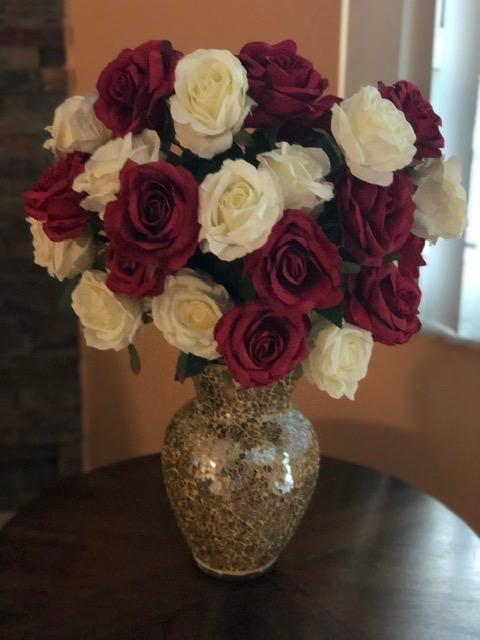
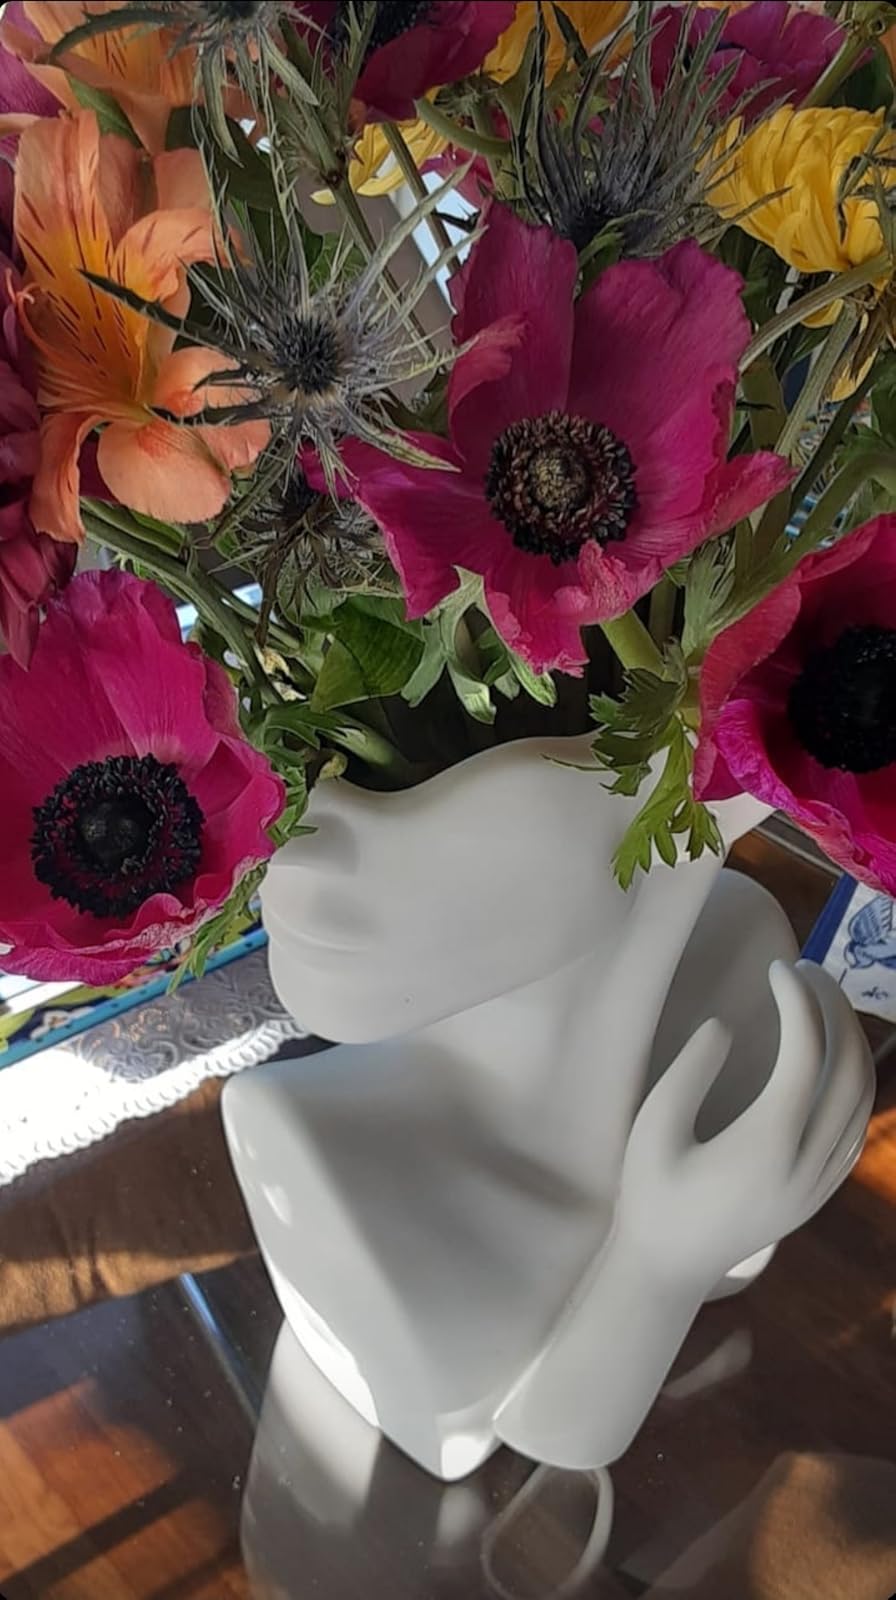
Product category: vase
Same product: no